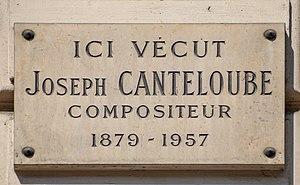
La rue de Rennes est une voie du 6ᵉ arrondissement de Paris. Elle est une artère commerçante majeure de la rive gauche de la capitale.
Joseph Canteloube de Malaret, né le 21 octobre 1879 à Annonay et mort à Grigny le 4 novembre 1957, est un pianiste, compositeur et musicologue français.